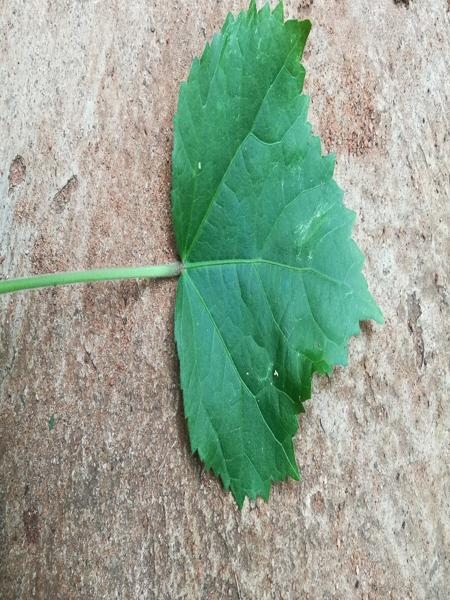
Plant: Kasambruga